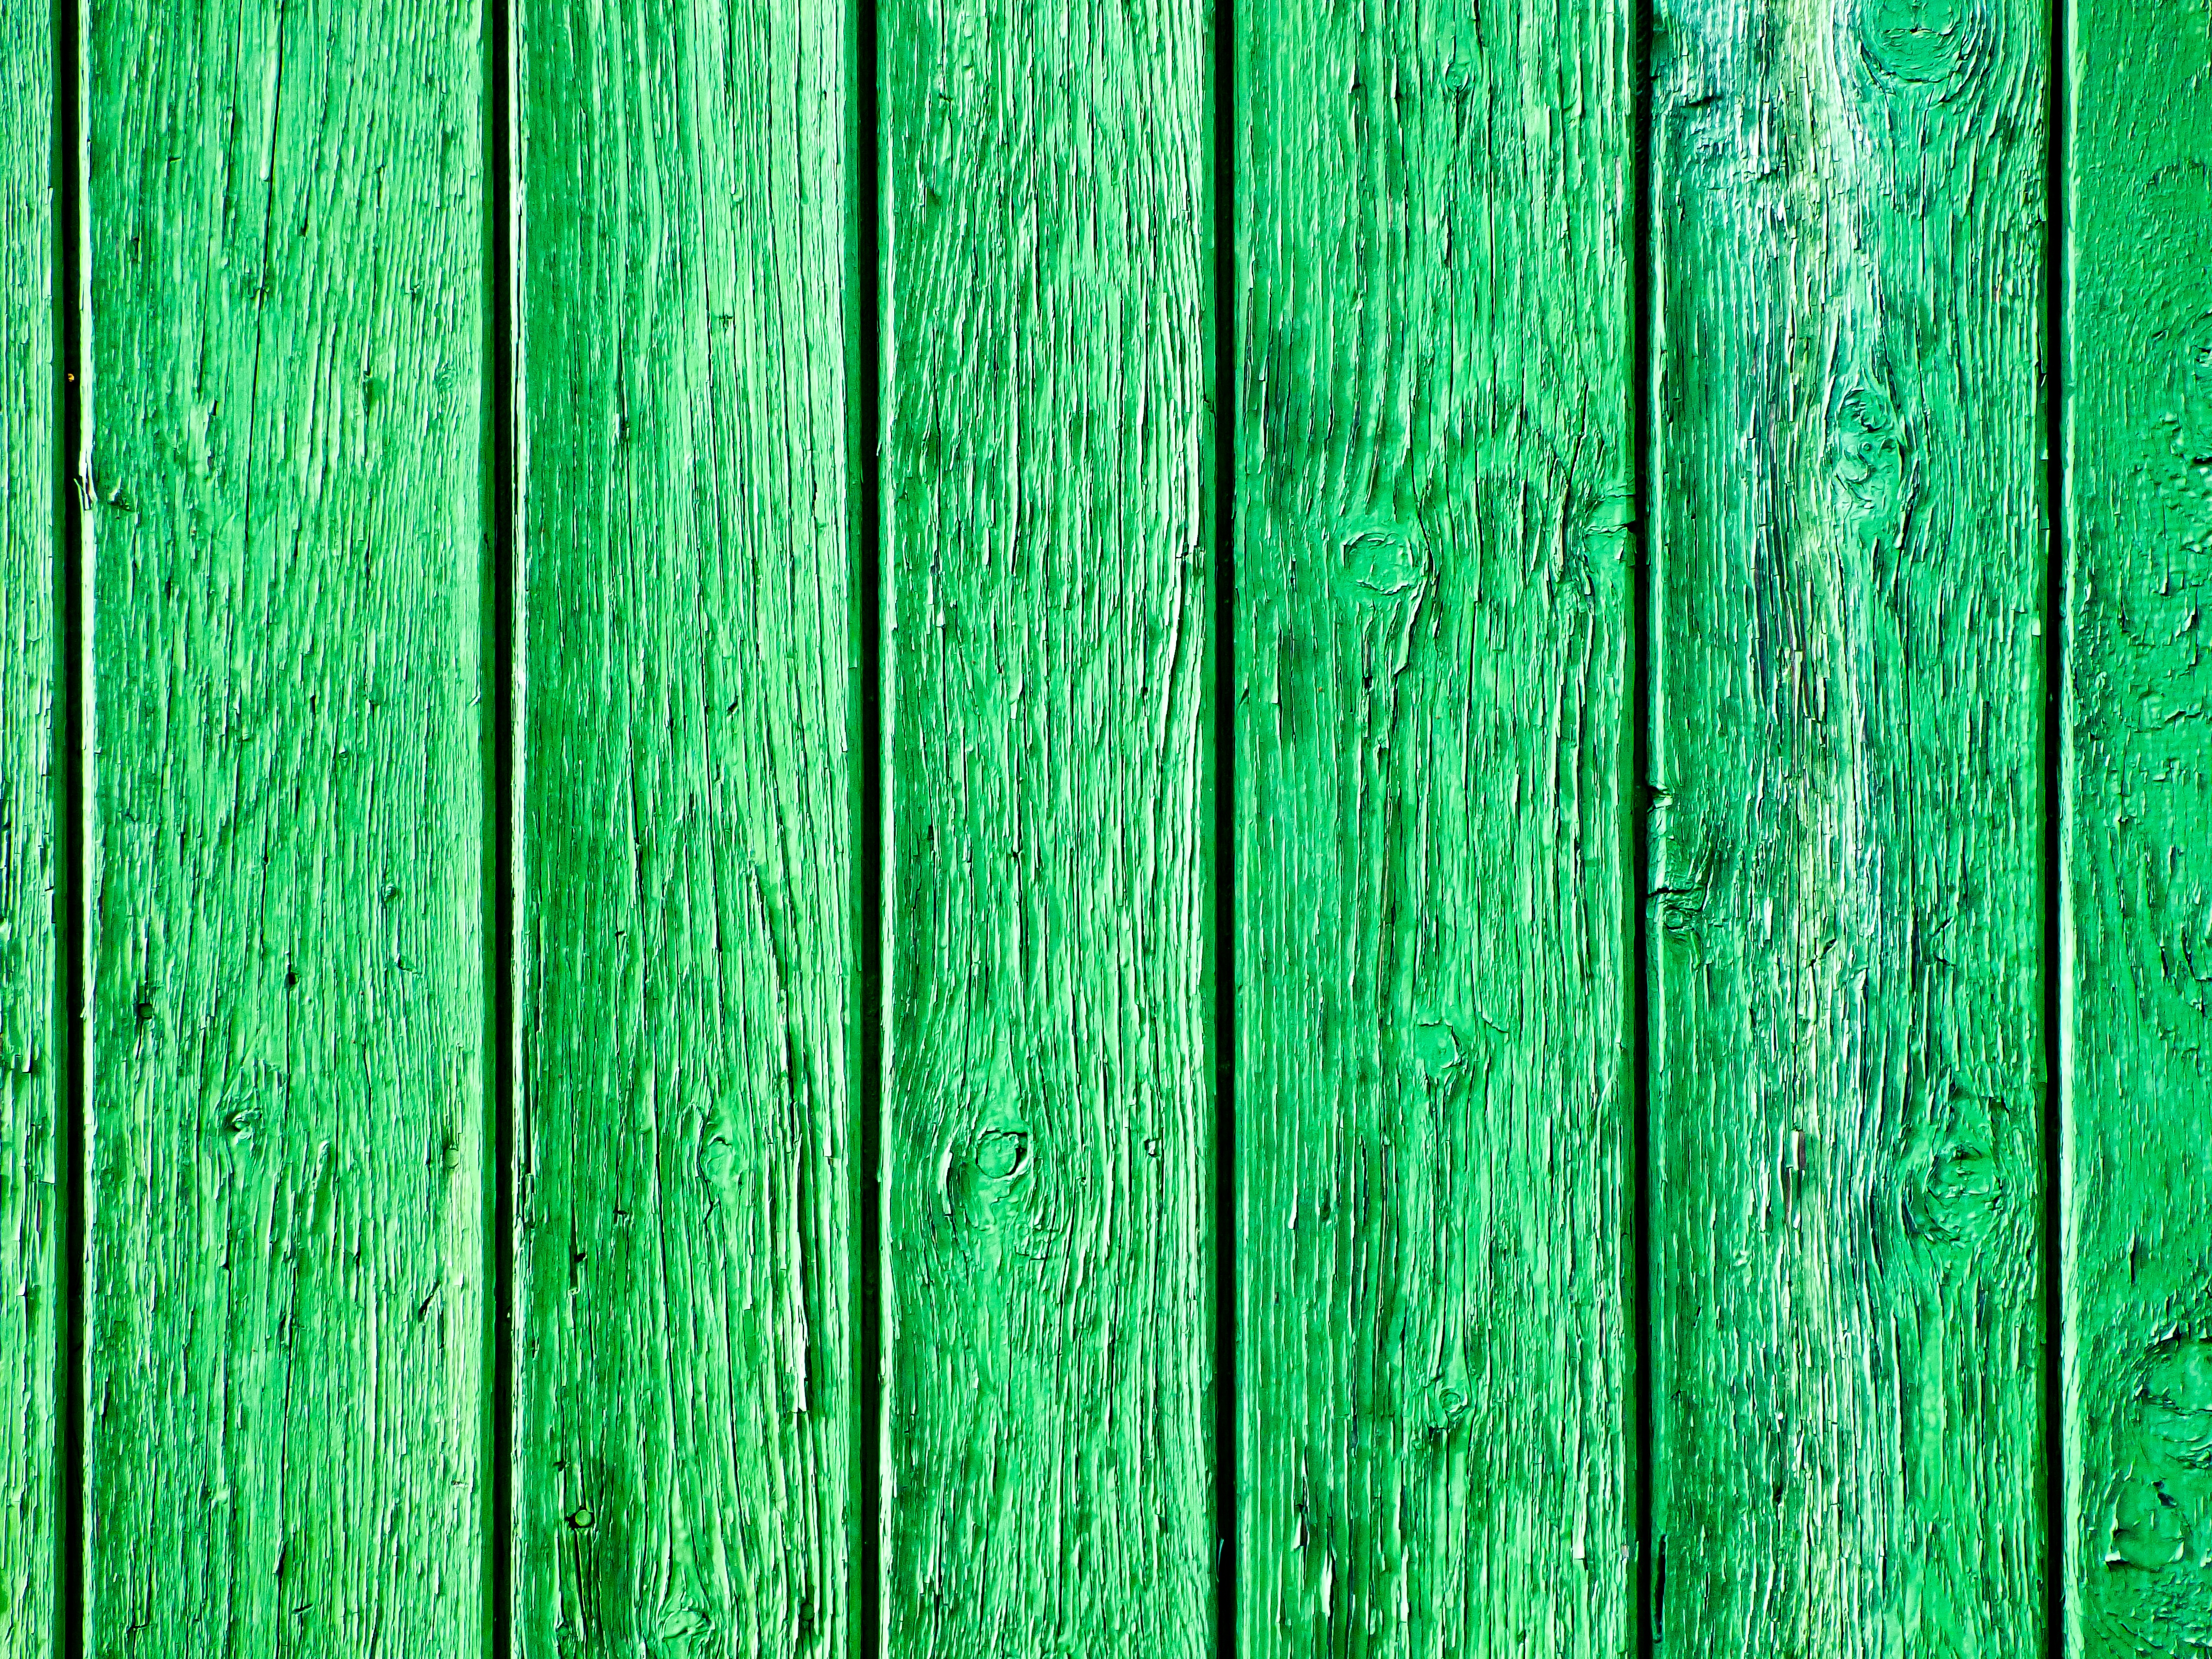
tree, grass, branch, fence, structure, plant, board, wood, texture, leaf, trunk, old, green, facade, surface, background, wood fence, grass family, plant stem, lath